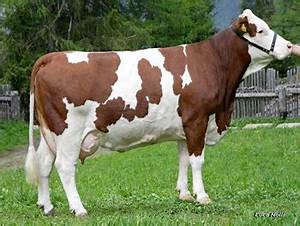
Label: cow